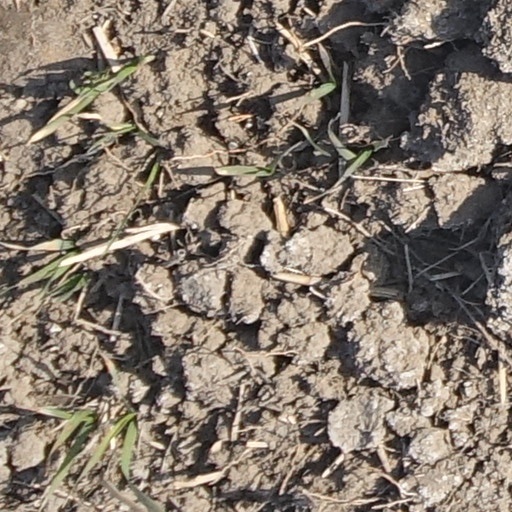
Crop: wheat